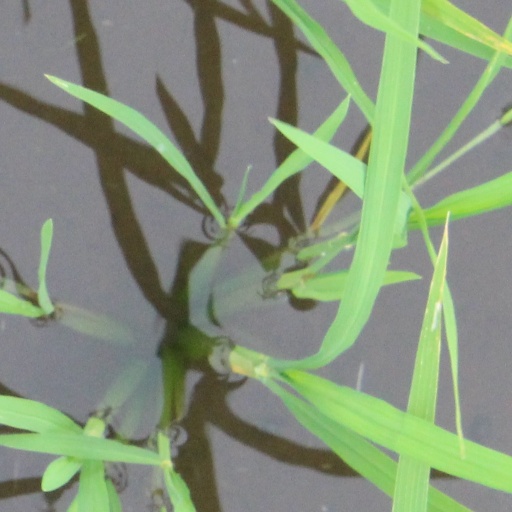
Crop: rice